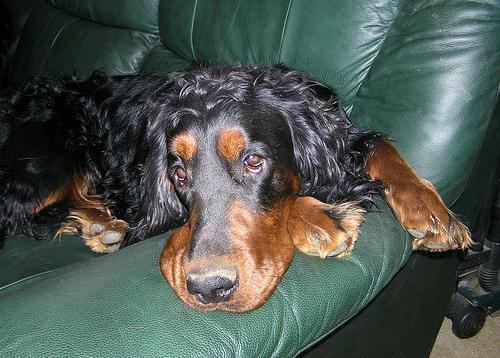
Gordon_setter